American Dad!

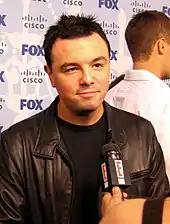
Co-creator Seth MacFarlane

After "American Dad!"s initial couple of seasons and as it progressed, the show began to increasingly develop its very own distinct approach and identity, becoming more and more distinguished from all other programs on the air. Standing out from its counterparts increasingly with each passing season, the series has been described as eventually becoming the weirdest show in network prime time. It has been characterized as serving up distinguishing blasts of surrealism. As the series progressed, MacFarlane realized that Mike Barker and Matt Weitzman were on to something uniquely appealing; moreover, he realized they were on to something that sharply contrasted from "Family Guy", which audiences appreciated.